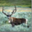
Label: deer